Catalonia

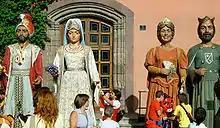
during the festa major of La Seu d'Urgell

Today, Catalan is the main language of the Catalan autonomous government and the other public institutions that fall under its jurisdiction. Basic public education is given mainly in Catalan, but also there are some hours per week of Spanish language instruction. Although the law requiring businesses to display all information (e.g. menus, posters) at least in Catalan not being systematically enforced, the majority of the linguistic landscape in Catalonia is monolingually in Catalan. There is no obligation to display this information in either Occitan or Spanish, although there is no restriction on doing so in these or other languages and sometimes private businesses will display their information in Spanish or English as well. The use of fines was introduced in a 1997 linguistic law that aims to increase the public use of Catalan and defend the rights of Catalan speakers. On the other hand, the Spanish Constitution does not recognize equal language rights for linguistic minorities since it enshrined Spanish as the only official language of the state, the knowledge of which being compulsory. Numerous laws regarding for instance the labelling of pharmaceutical products, make in effect Spanish the only language of compulsory use.